Linhó, Sintra

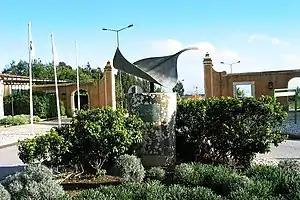
Quinta da Beloura is known for the numerous golf, tennis, and equestrian events it hosts, as well as for being the home of numerous celebrities.

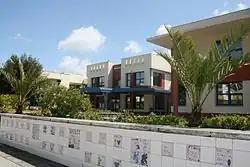
The American International School of Lisbon, in the center of Linhó.

Linhó is near to numerous UNESCO World Heritage Sites, such as Pena National Palace, Queluz National Palace, and the Historic Centre of Sintra, as well as numerous landmarks and sites within the larger Portuguese Riviera. Linhó is a prominent gastronomy, spa, and resort destination.